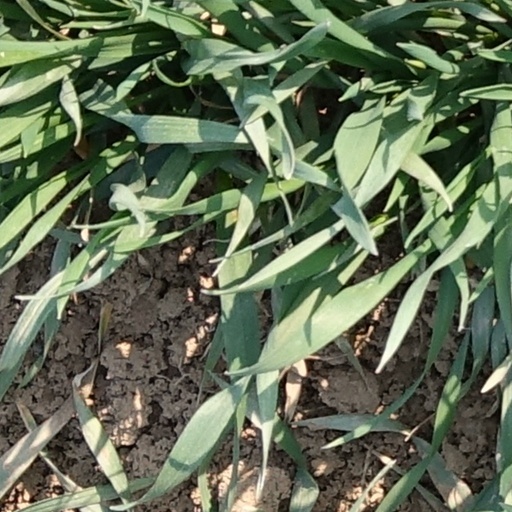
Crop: wheat